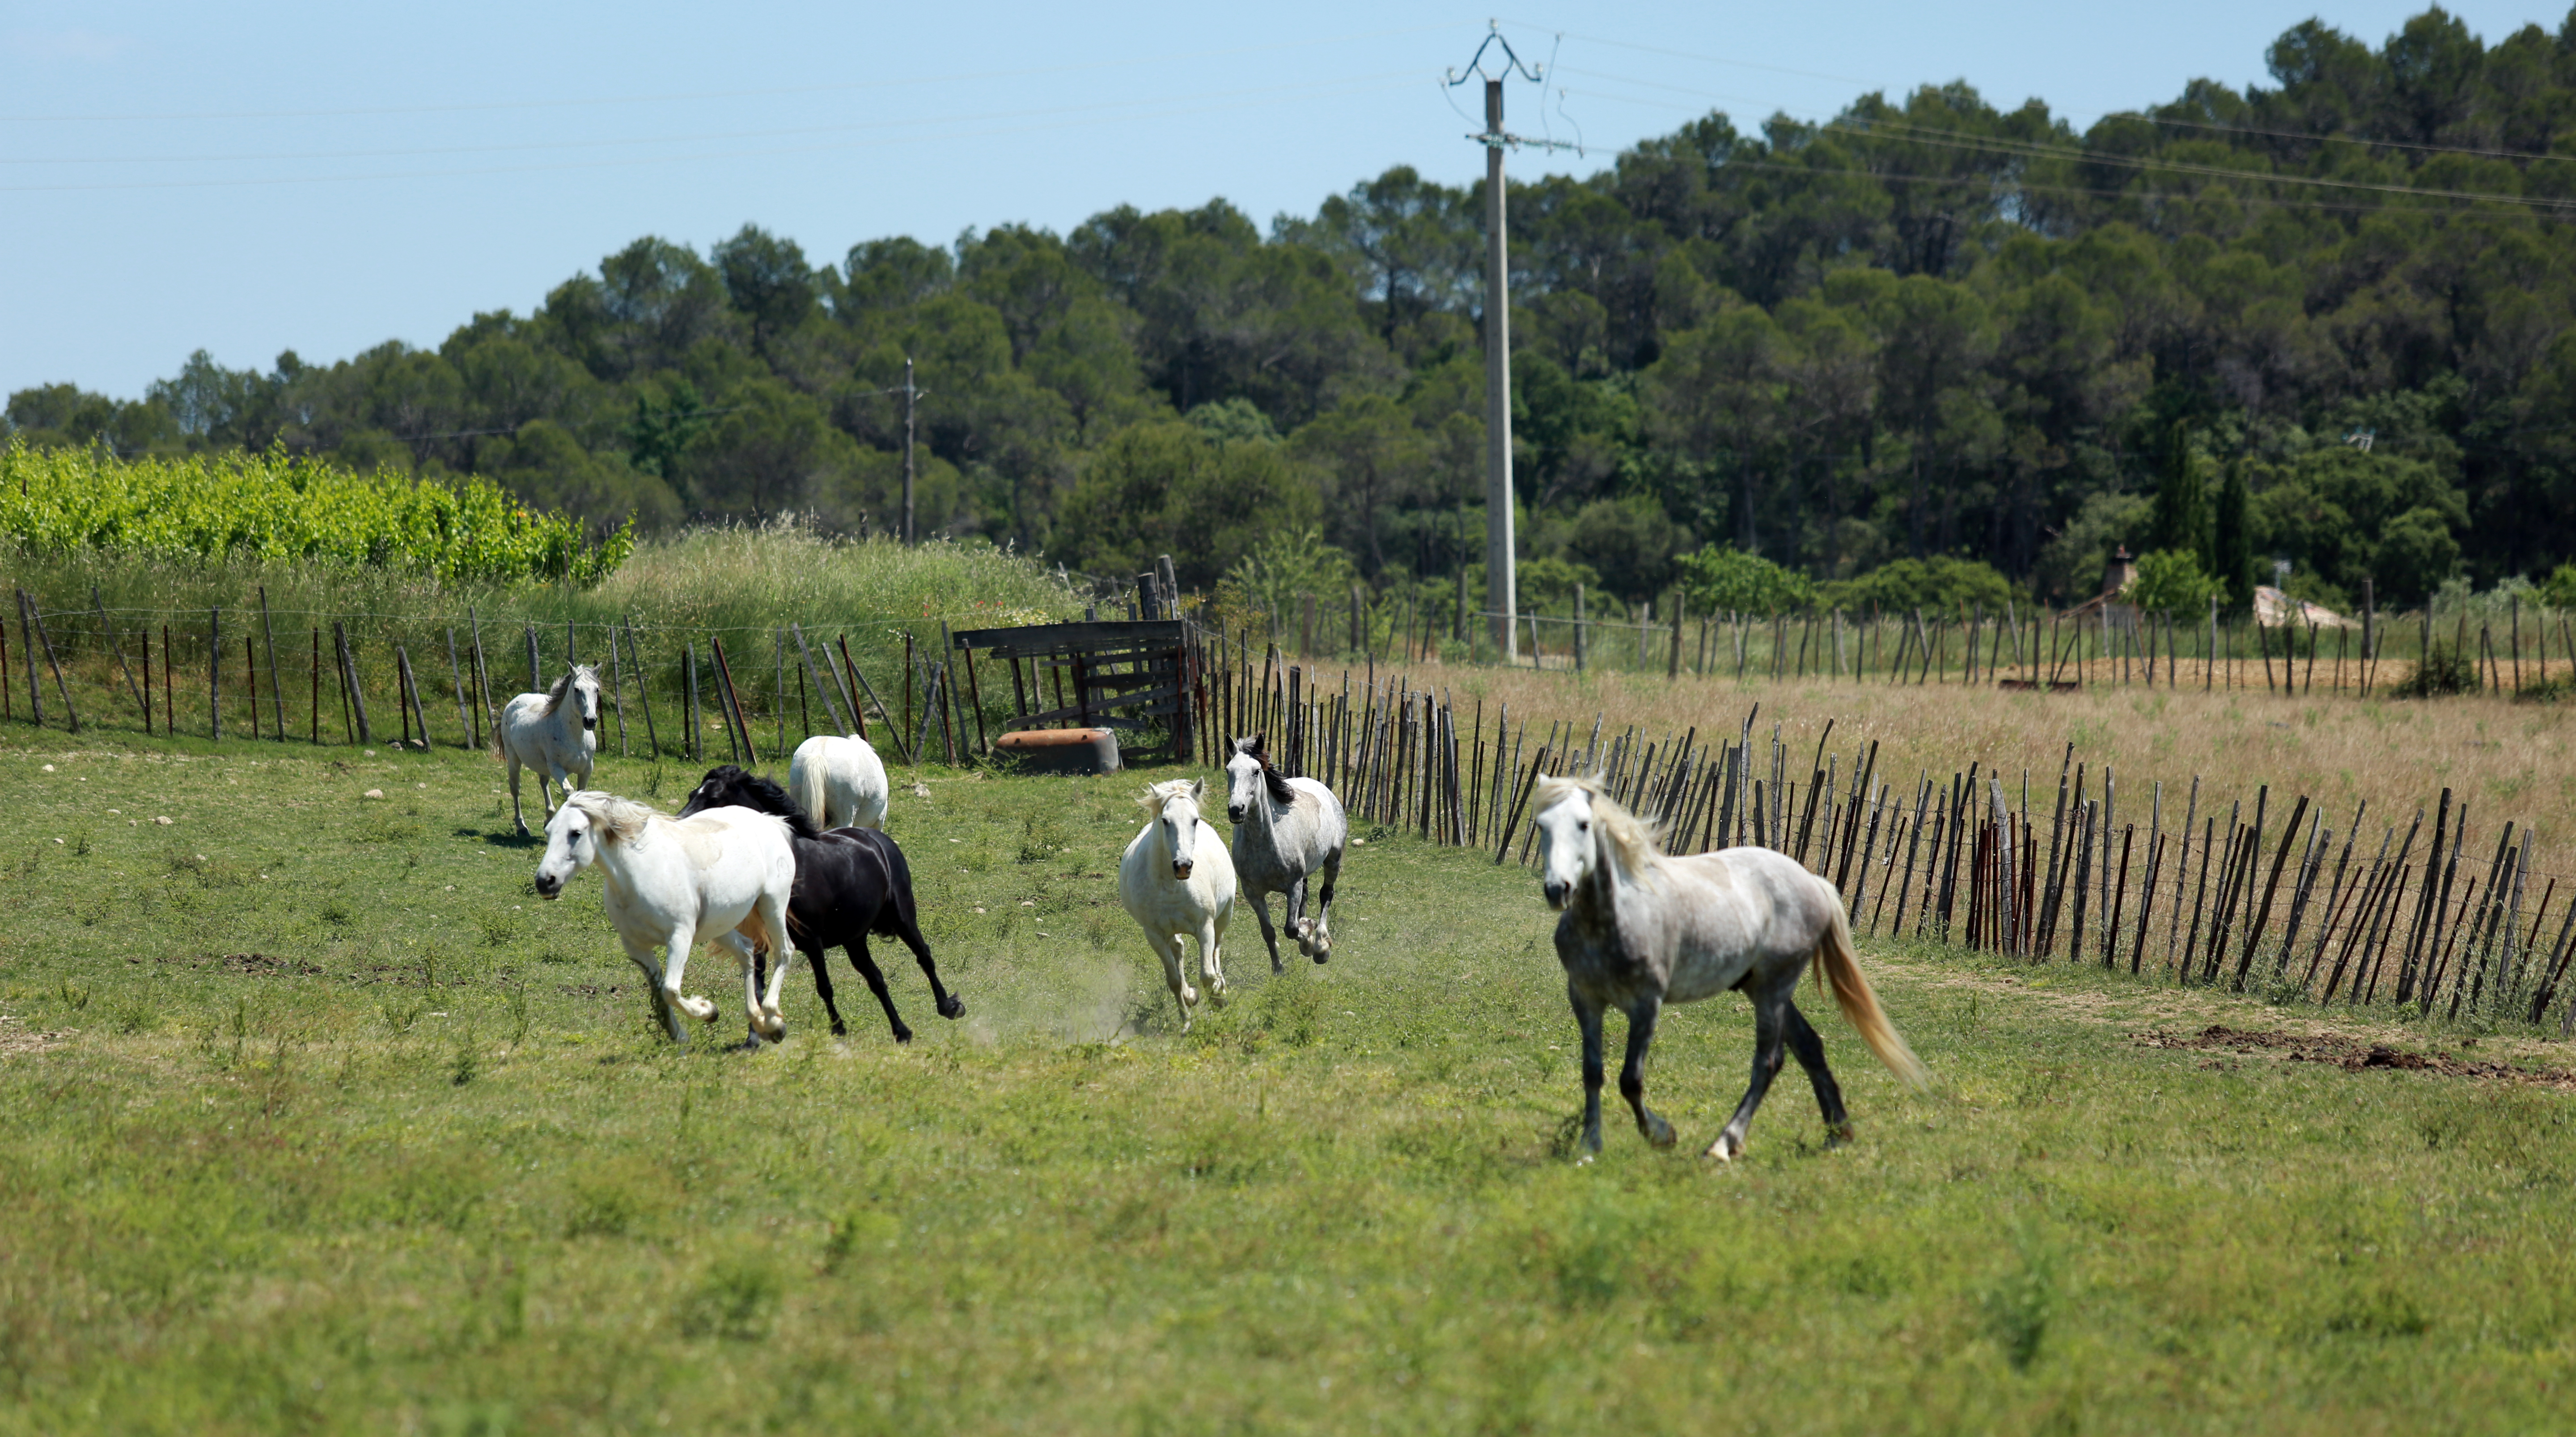
field, farm, meadow, prairie, france, europe, herd, pasture, grazing, ranch, horse, fauna, plain, midi, grassland, mare, southfrance, sdfrankreich, mditerrane, languedocroussillon, hrault, exterieur, chevaux, habitat, assas, manade, quids, taureaux, troupeaux, ecosystem, steppe, rural area, natural environment, horse like mammal, mustang horse